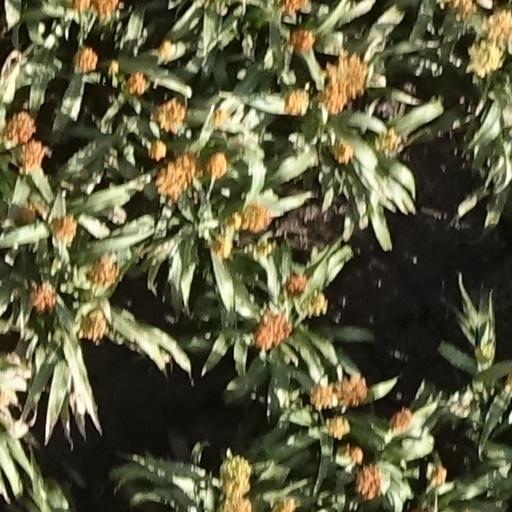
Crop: sorghum